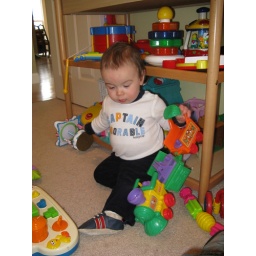
sitting in the toy shelf, pulling out a train